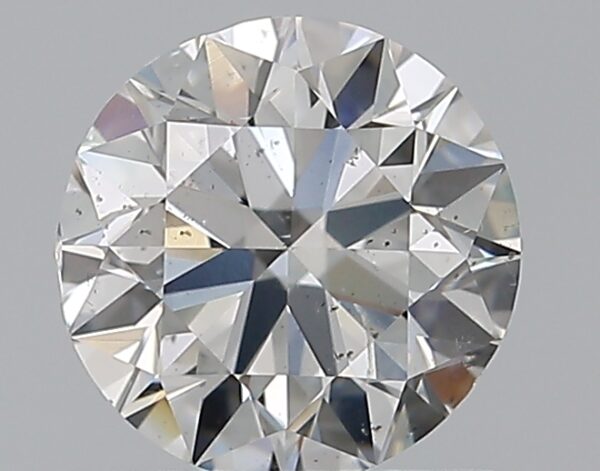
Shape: round
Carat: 0.7
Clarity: SI1
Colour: G
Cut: EX
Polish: EX
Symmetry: VG
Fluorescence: N
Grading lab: GIA
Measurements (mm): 5.61 x 5.68 x 3.51